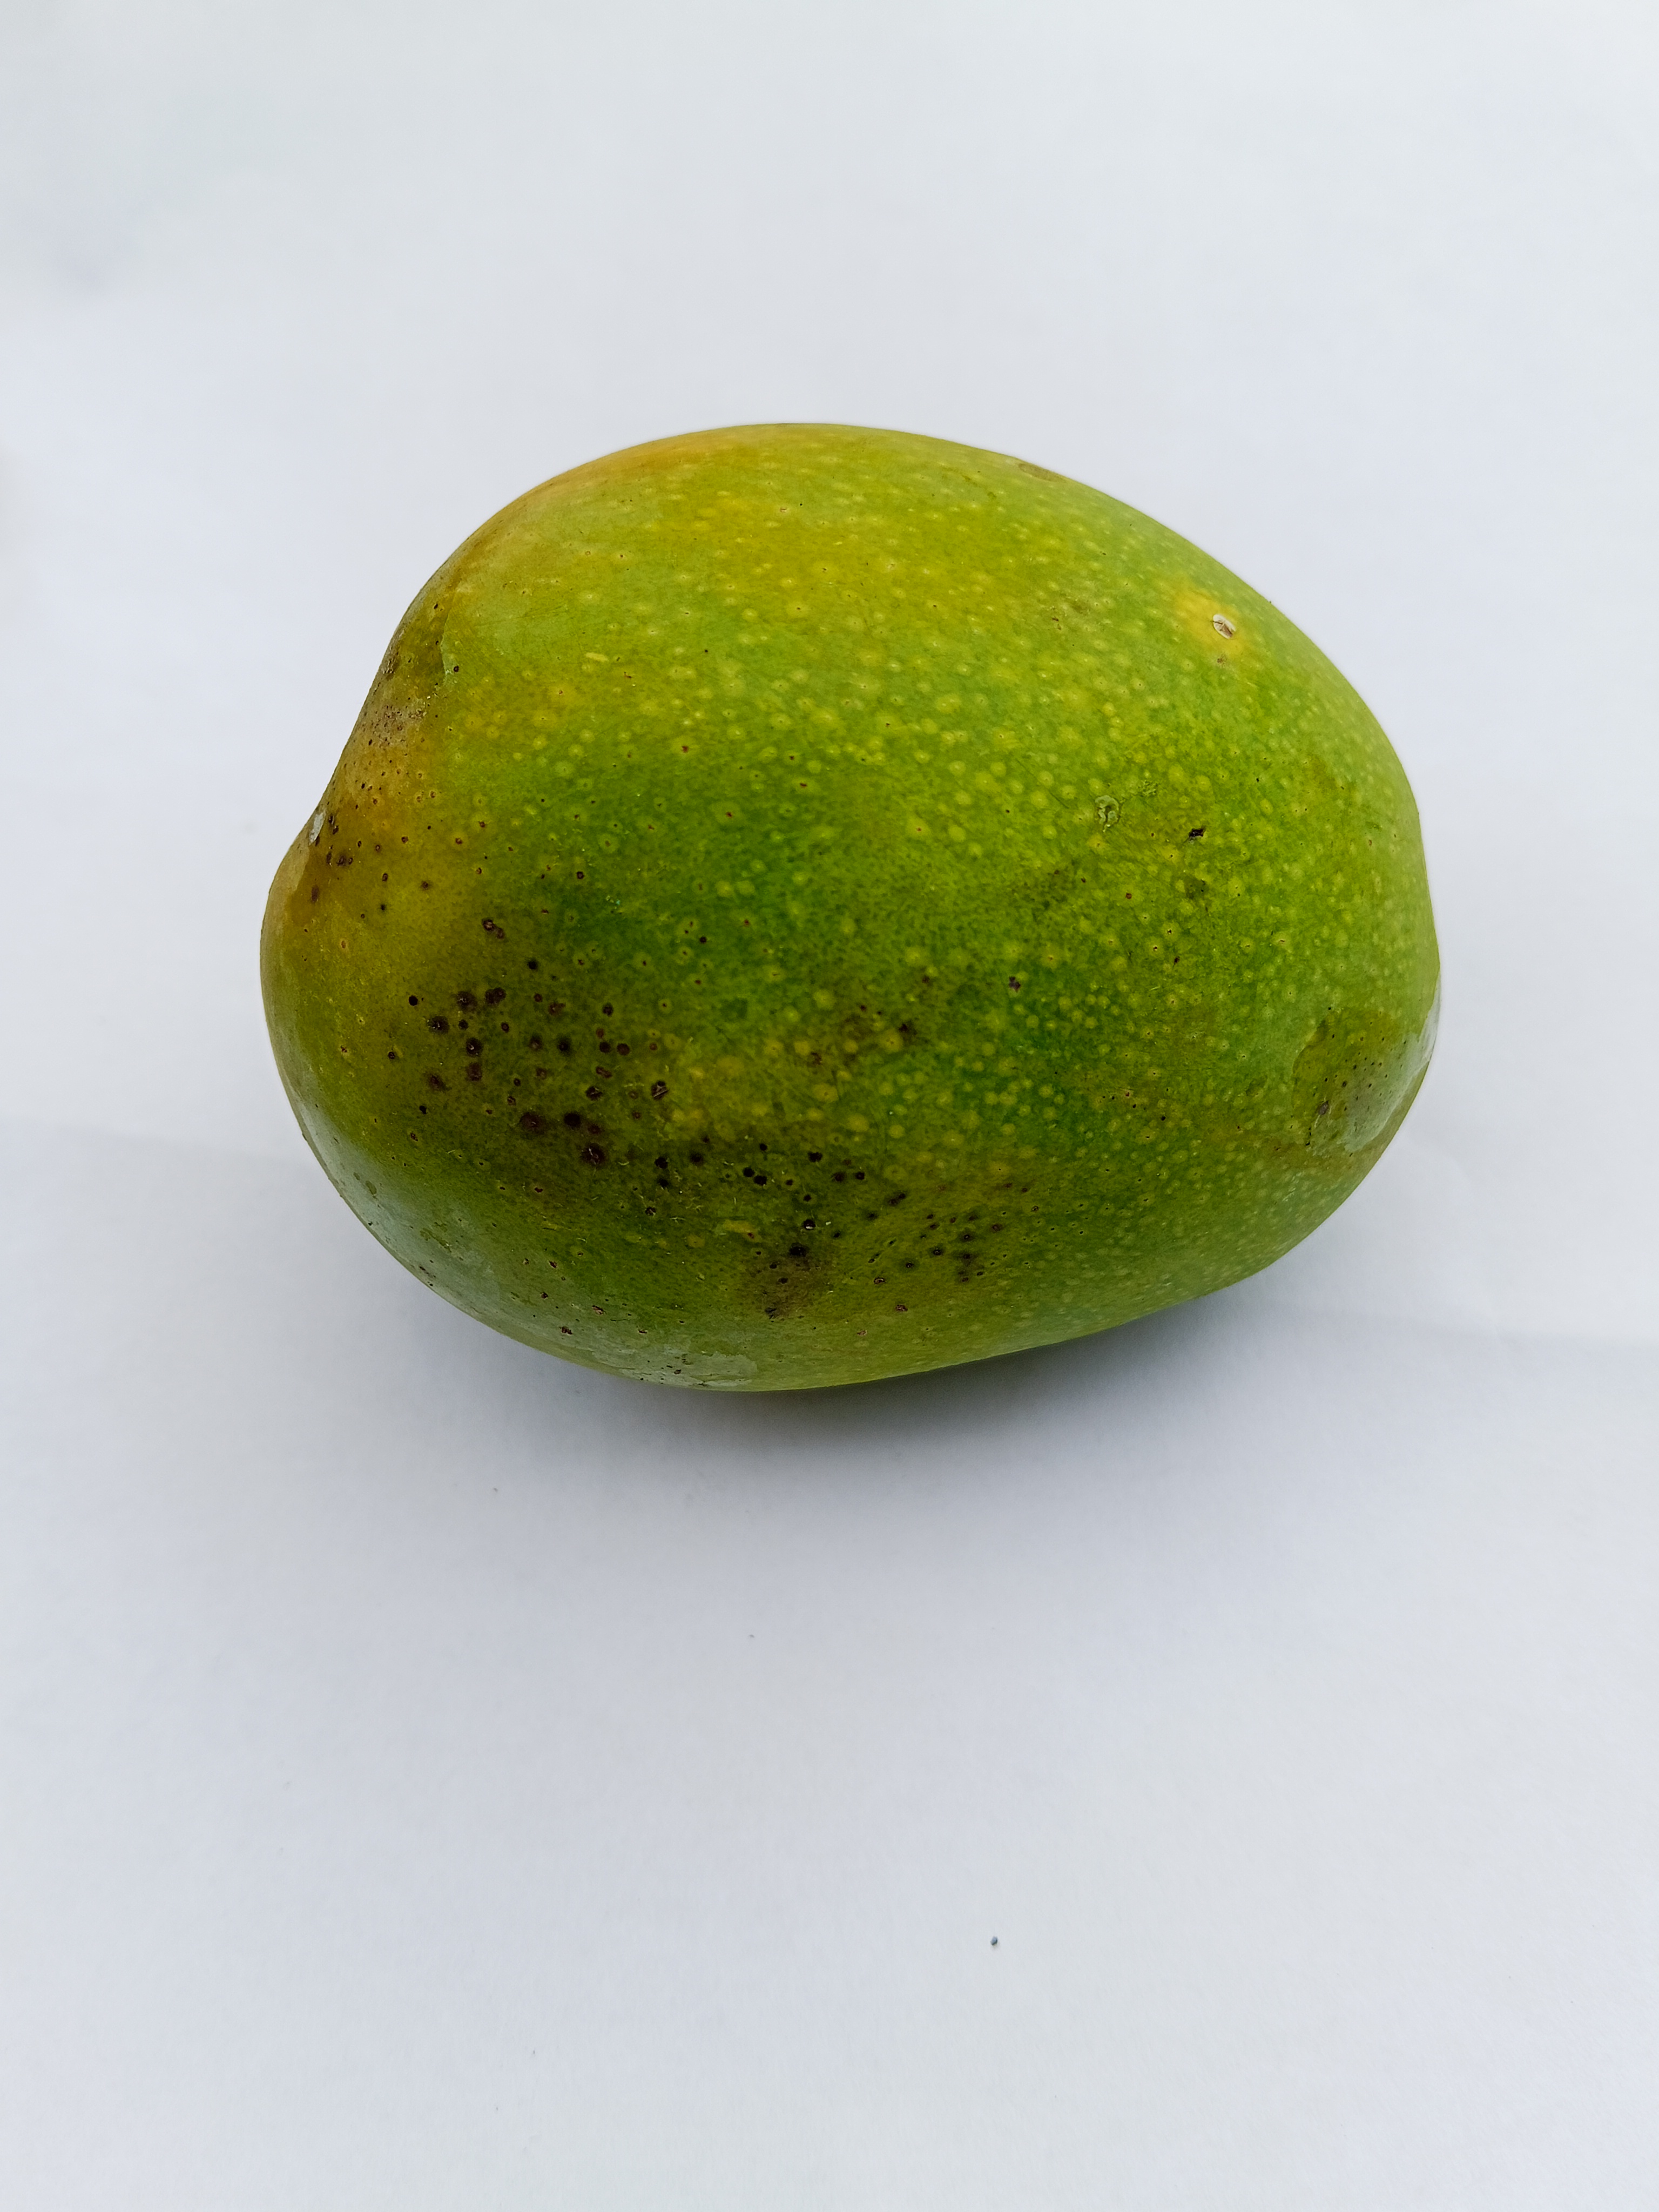
Mango variety: Himsagar